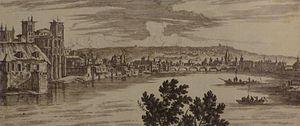
Gravure de Nicolas Langlois (XVIIe siècle) montrant la Saône, la cathédrale Saint-Jean, le pont de pierre et, en fond, la Croix-Rousse
L’histoire urbaine de Lyon permet de retracer les formes que prend l’occupation humaine du site au cours de l'histoire de la ville.
La primatiale Saint-Jean-Baptiste-et-Saint-Étienne est le siège épiscopal de l'archidiocèse de Lyon. Elle a rang de cathédrale et de primatiale : l'archevêque de Lyon a le titre de Primat des Gaules ; le poste est actuellement géré par l'administrateur apostolique du diocèse, Mᵍʳ Michel Dubost, nommé en juin 2019.